Corey McIntyre

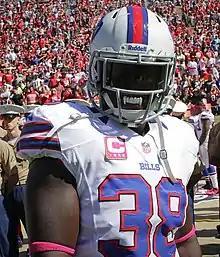
McIntyre with the Buffalo Bills in 2012

Corey McIntyre (born January 25, 1979) is a former American football fullback. He was signed by the Philadelphia Eagles as an undrafted free agent in 2002. He played college football at West Virginia. McIntyre has also played for the Cleveland Browns, New Orleans Saints, Atlanta Falcons, and the Buffalo Bills